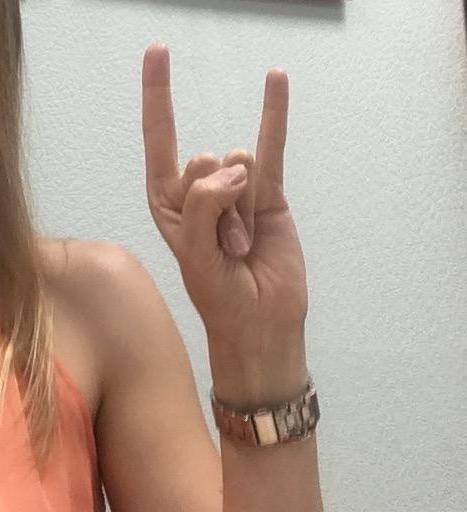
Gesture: rock